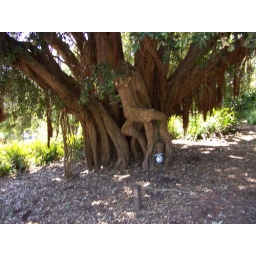
weird tree in golden gate park